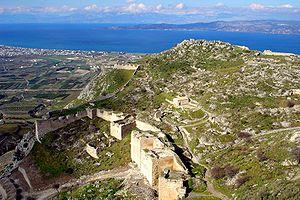
L'Acrocorinthe est la citadelle de l'antique Corinthe, devenue aujourd'hui la ville moderne de Corinthe. Le site, défendant l'isthme de Corinthe, fut occupé du VIᵉ siècle av. J.-C. au XIXᵉ siècle et possède de nombreux vestiges des différents occupants — Corinthiens, Romains, Byzantins, Francs, Vénitiens et Ottomans — qui s'y sont succédé.
Corinthe était une Cité-État située sur l'isthme de Corinthe, l'étroite bande de terre qui relie le Péloponnèse à la Grèce continentale, entre Athènes et Sparte. La ville moderne de Corinthe se trouve à environ cinq kilomètres au nord-est des ruines antiques. Depuis 1896, des fouilles archéologiques systématiques menées par l'école américaine des études classiques à Athènes ont révélé de grandes parties de la ville antique, et des fouilles récentes menées par le ministère grec de la Culture ont mis en lumière de nouvelles découvertes archéologiques sur la cité.
Denys de Corinthe, l'un des Pères de l'Église, a été évêque de Corinthe vers 171.